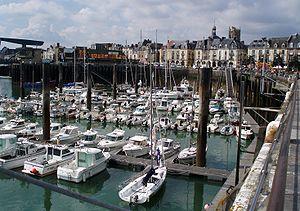
Port de Dieppe
L'Arques est un fleuve côtier du nord de la France se jetant dans la Manche à Dieppe ; son cours réduit de 6 km est entièrement sis en Normandie dans le département de la Seine-Maritime. L’Arques présente la particularité d’être l’exutoire de trois rivières drainant la partie orientale du Pays de Caux et le nord du Pays de Bray, étant ainsi à la tête d’un réseau hydrographique dendritique très caractéristique, dont le bassin versant, peu peuplé à l'exception de la région dieppoise, dépasse les 1 000 km² de superficie.
La Haute-Normandie est une ancienne région administrative française qui regroupe les deux départements de l'Eure et de la Seine-Maritime. Elle correspond à la partie orientale de l'ancienne province historique de Normandie.
Dieppe est une commune française située dans le département de la Seine-Maritime en région Normandie.